Mirambeena Regional Park

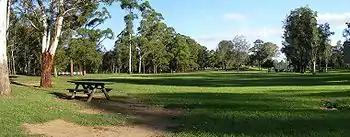
Garrison Point picnic area

Lansdowne Reserve is the largest reserve in the park system, and Amaroo Reserve is the smallest; both are situated on the eastern side of Henry Lawson Drive. The other four parks which are Garrison Point, Lake Gillawarna, Flinders Slopes and Shortland Brush are situated between the western side of the Henry Lawson Drive and eastern side of Prospect Creek, one of Georges River tributaries. Henry Lawson Drive is a barrier between the aforementioned reserves, with the only official pedestrian access being an overhead, shared pedestrian and cycle bridge that joins Amaroo Reserve to Lake Gillawarna.